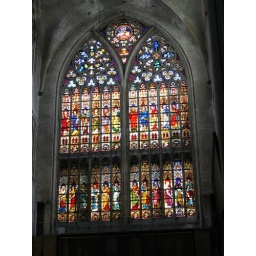
Stained glass window in Brugges, Belgium.